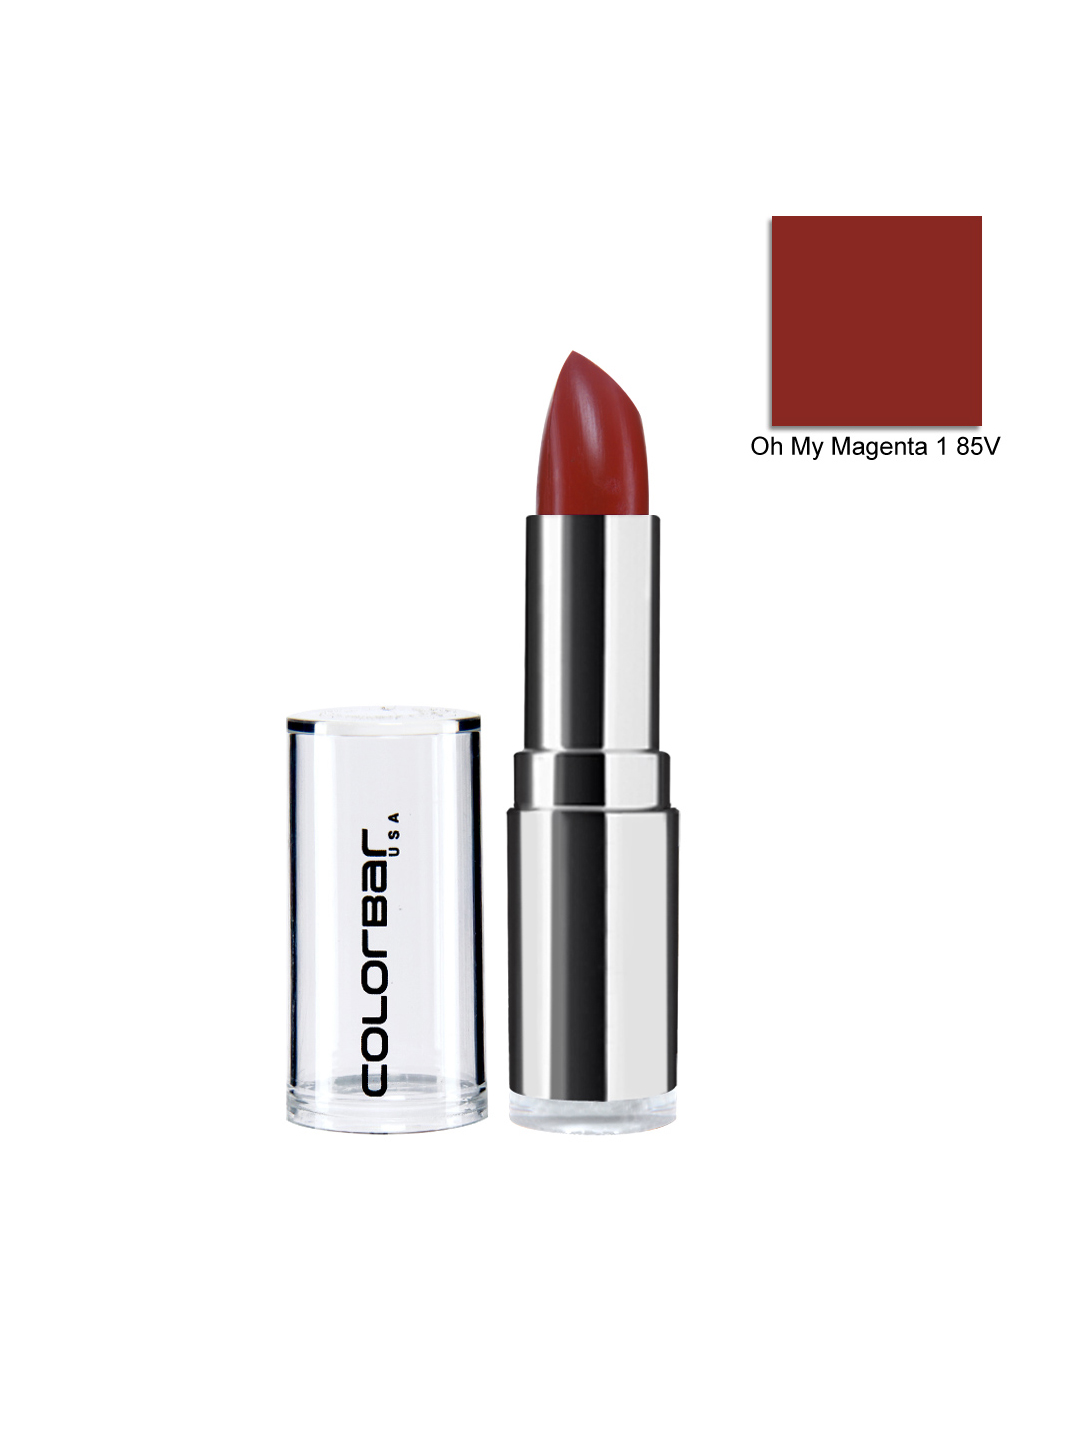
Colorbar Velvet Matte Magenta Shy Cherry Lipstick 63P
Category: Personal Care / Lips / Lipstick
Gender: Women
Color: Maroon
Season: Spring 2017
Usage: Casual